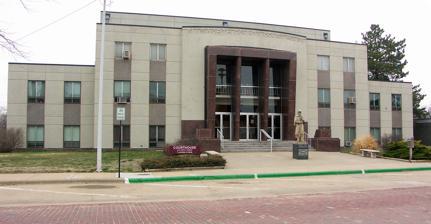
Building: Ellsworth County Courthouse (Kansas)
Country: United States of America
Year built: 1954
Building in Ellsworth, Kansas Ellsworth County Courthouse Ellsworth County Courthouse (2013) Location in Kansas Show map of Kansas Ellsworth County Courthouse (Kansas) (the United States) Show map of the United States General information Architectural style Modern Location 210 North Kansas Avenue, Ellsworth, Kansas Coordinates 38°43′50″N 98°13′54″W / 38.73056°N 98.23167°W / 38.73056; -98.23167 Construction started 1953 Completed 1954 Design and construction Architect(s) Mann & Company Main contractor Walter Armngost Construction Company The Ellsworth County Courthouse , located at 109 East 1st Street in Ellsworth , is the seat of government of Ellsworth County , Kansas . Ellsworth has been the county seat since 1867. The courthouse was built from 1953 to 1954 by contractor Walter Armngost Construction Company of Wichita, Kansas . Mann & Company of Hutchinson, Kansas designed the courthouse in the Modern style. The courthouse is two stories and faces southeast. It is constructed of buff-colored brick and concrete with a flat roof. The entrance is surrounded and windows above it are surrounded by a polished red granite projection that is supported by two round columns of the same polished granite. In front of the main steps is a carved stone monument of a Union Army soldier from the American Civil War mounted atop a square, polished gray granite pedestal presented to the county by children who raised funds for the monument. The first courthouse was two stories and constructed of brick in 1872 at a cost of $12,000. The second courthouse was two stories, constructed of red-colored brick and stone, with an arched entrance, and an imposing central clock tower built by J. W. Gardinier in 1889 and designed by George W. Schafer; it was razed to build the present courthouse. Mann & Company also designed courthouses in Ellis County , Graham County , Lane County , Pratt County , Republic County , Scott County , Stafford County , and Stevens County . See also List of county courthouses in Kansas External links Ellsworth County at American Courthouses Historic postcard images